Peter Pan Bus Lines

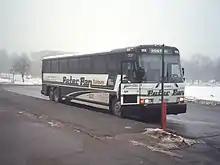
A now-retired MCI 102-A3 coach in Peter Pan/Trailways hybrid livery, 2003; the two companies maintained a partnership from the early 1990s through 2005.

Peter Pan Bus Lines operates an intercity bus service in the Northeastern United States. It is headquartered in Springfield, Massachusetts. It operates service to and from Connecticut, the District of Columbia, Massachusetts, Maryland, New Hampshire, New Jersey, New York, Pennsylvania, and Rhode Island.